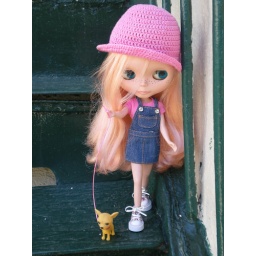
Very proud with her new hat made by DesignDoll Studio, she takes her dog for a walk